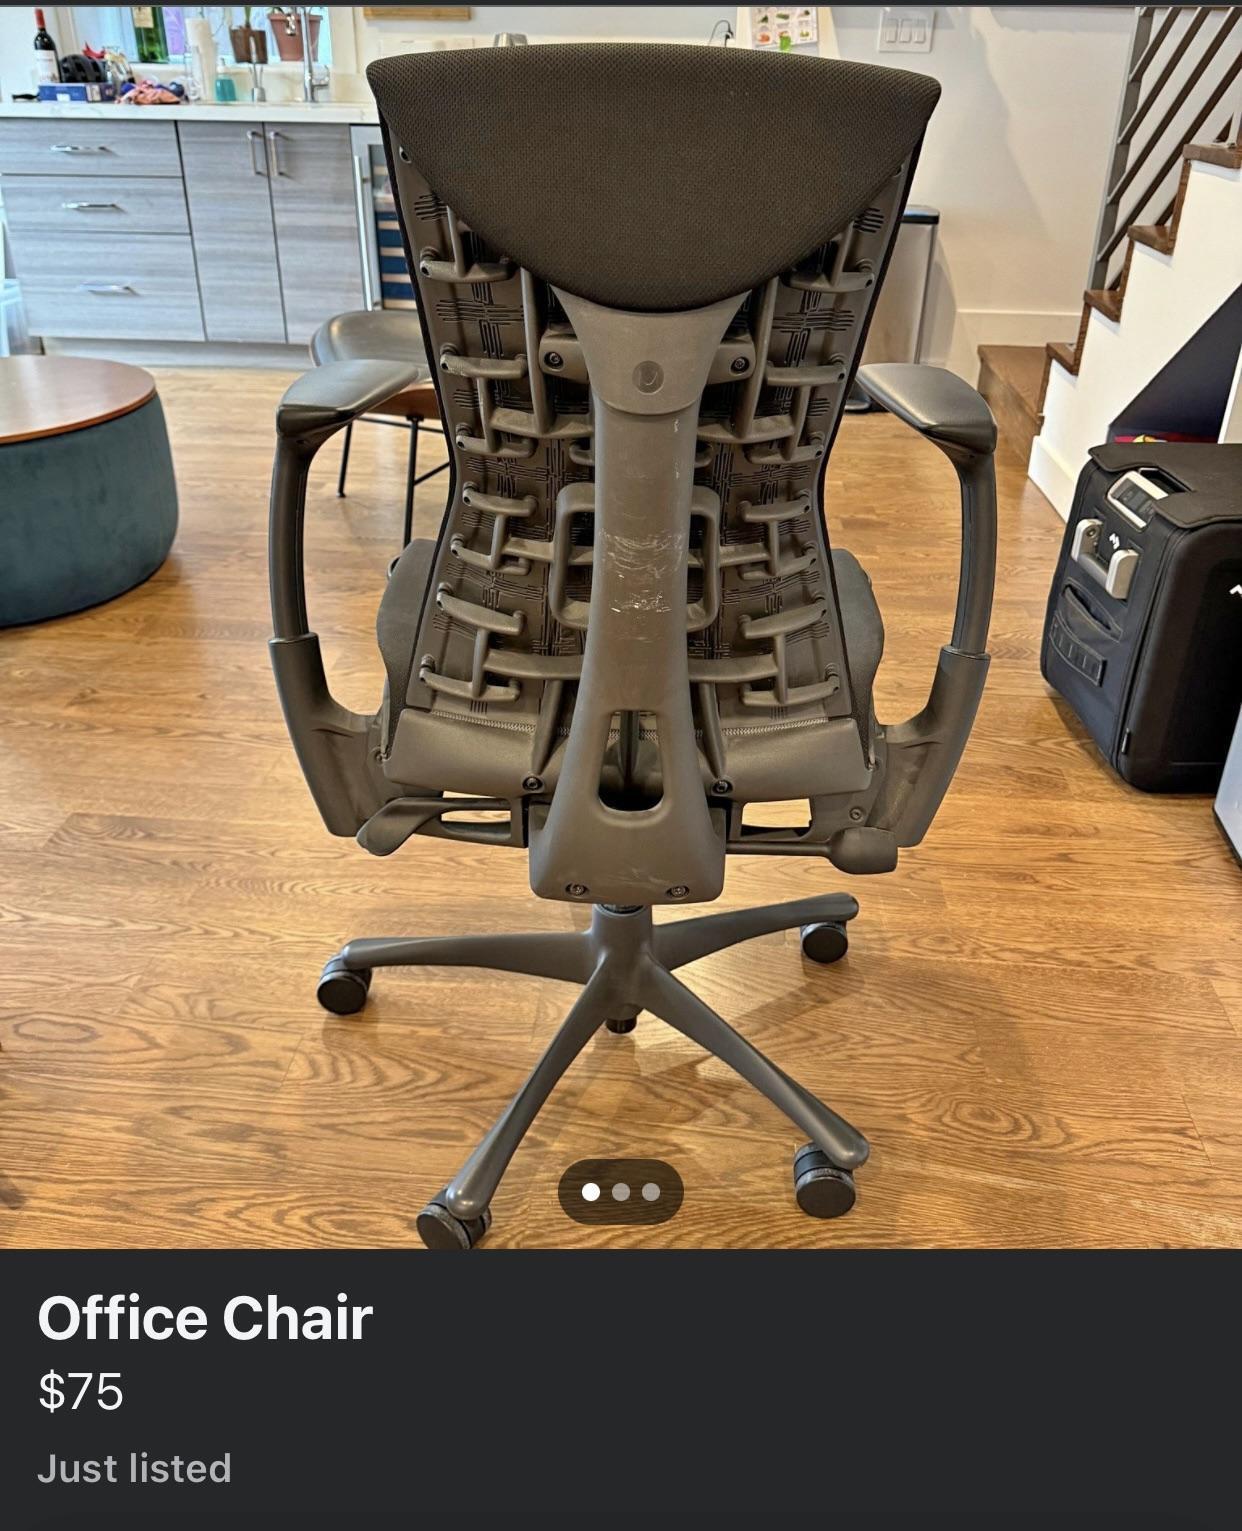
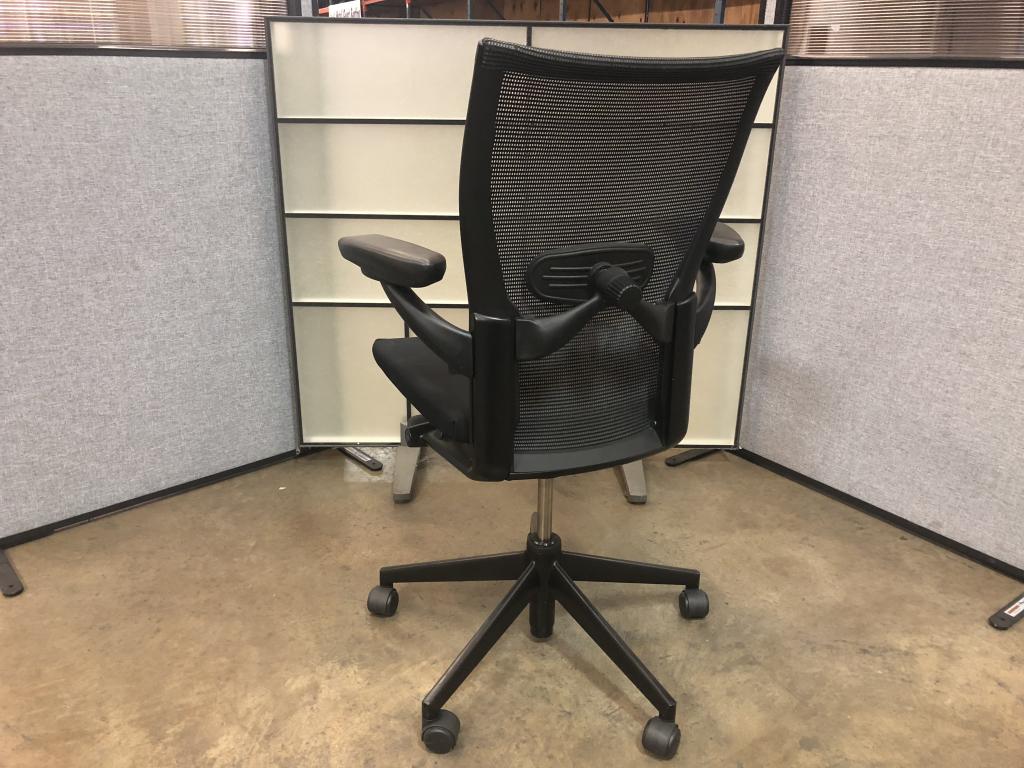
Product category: items_chair
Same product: no